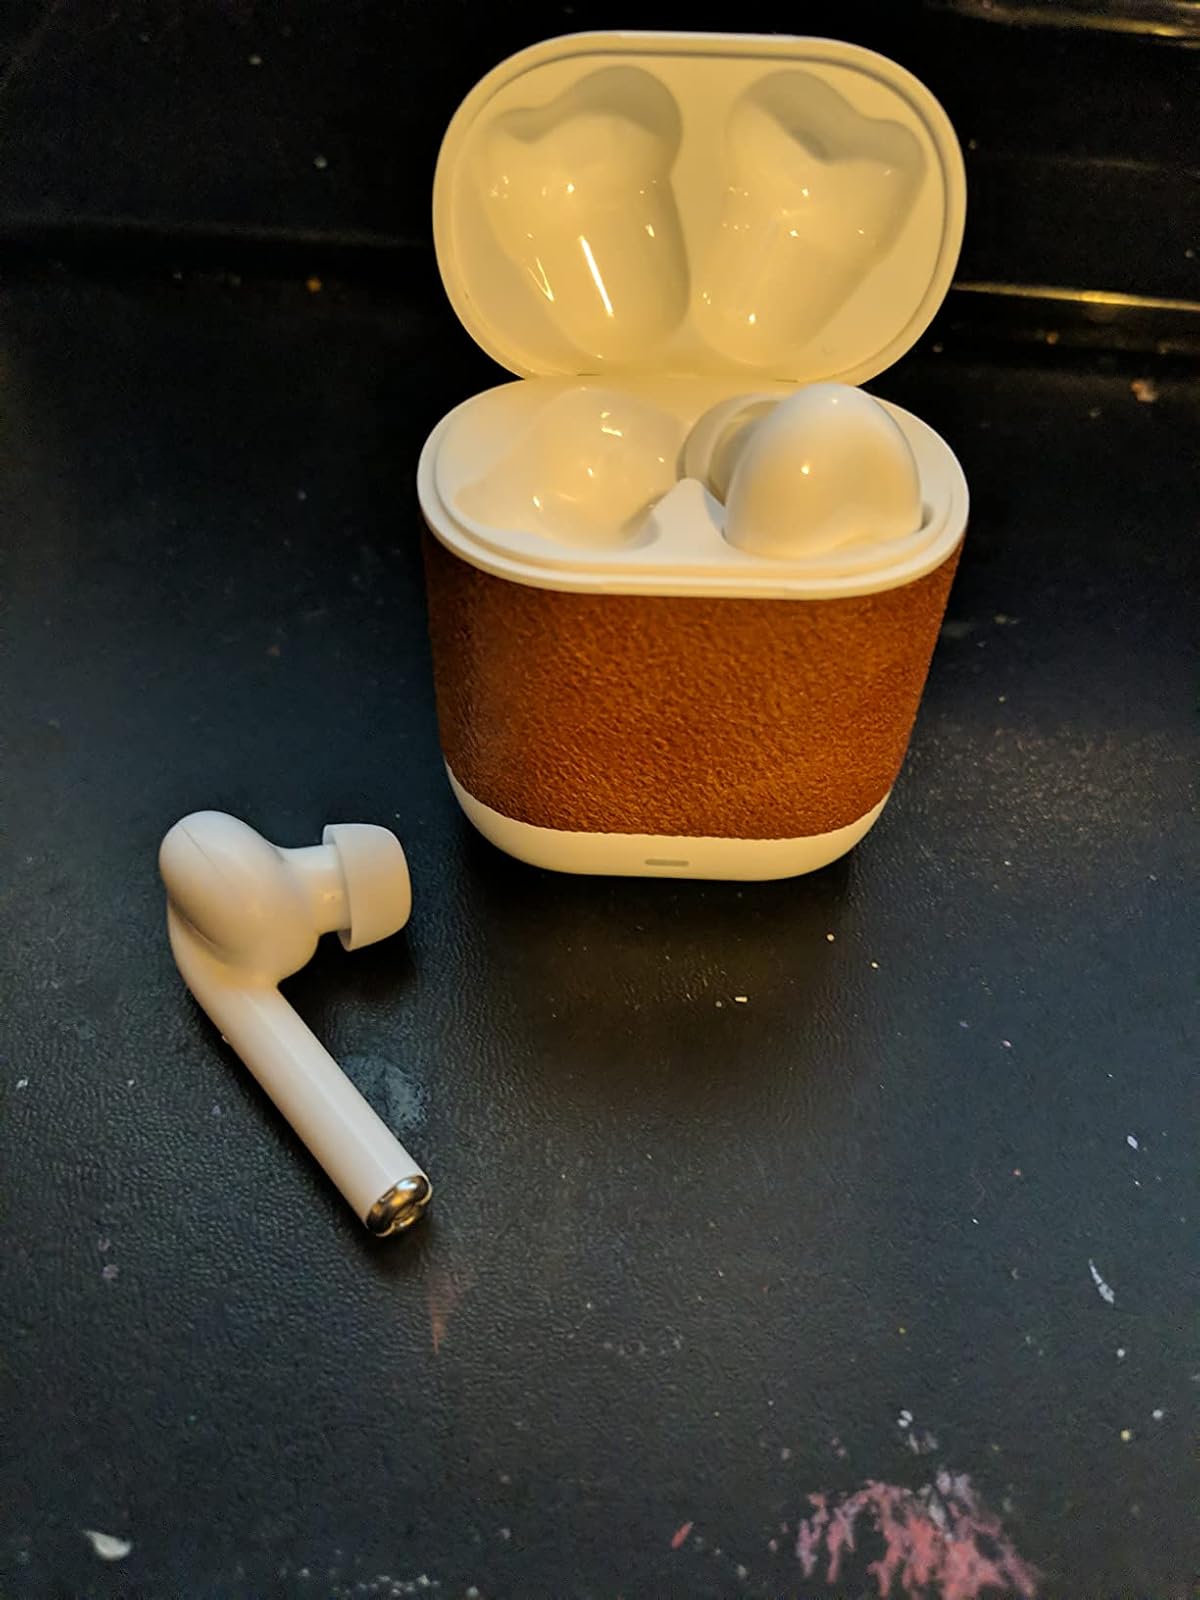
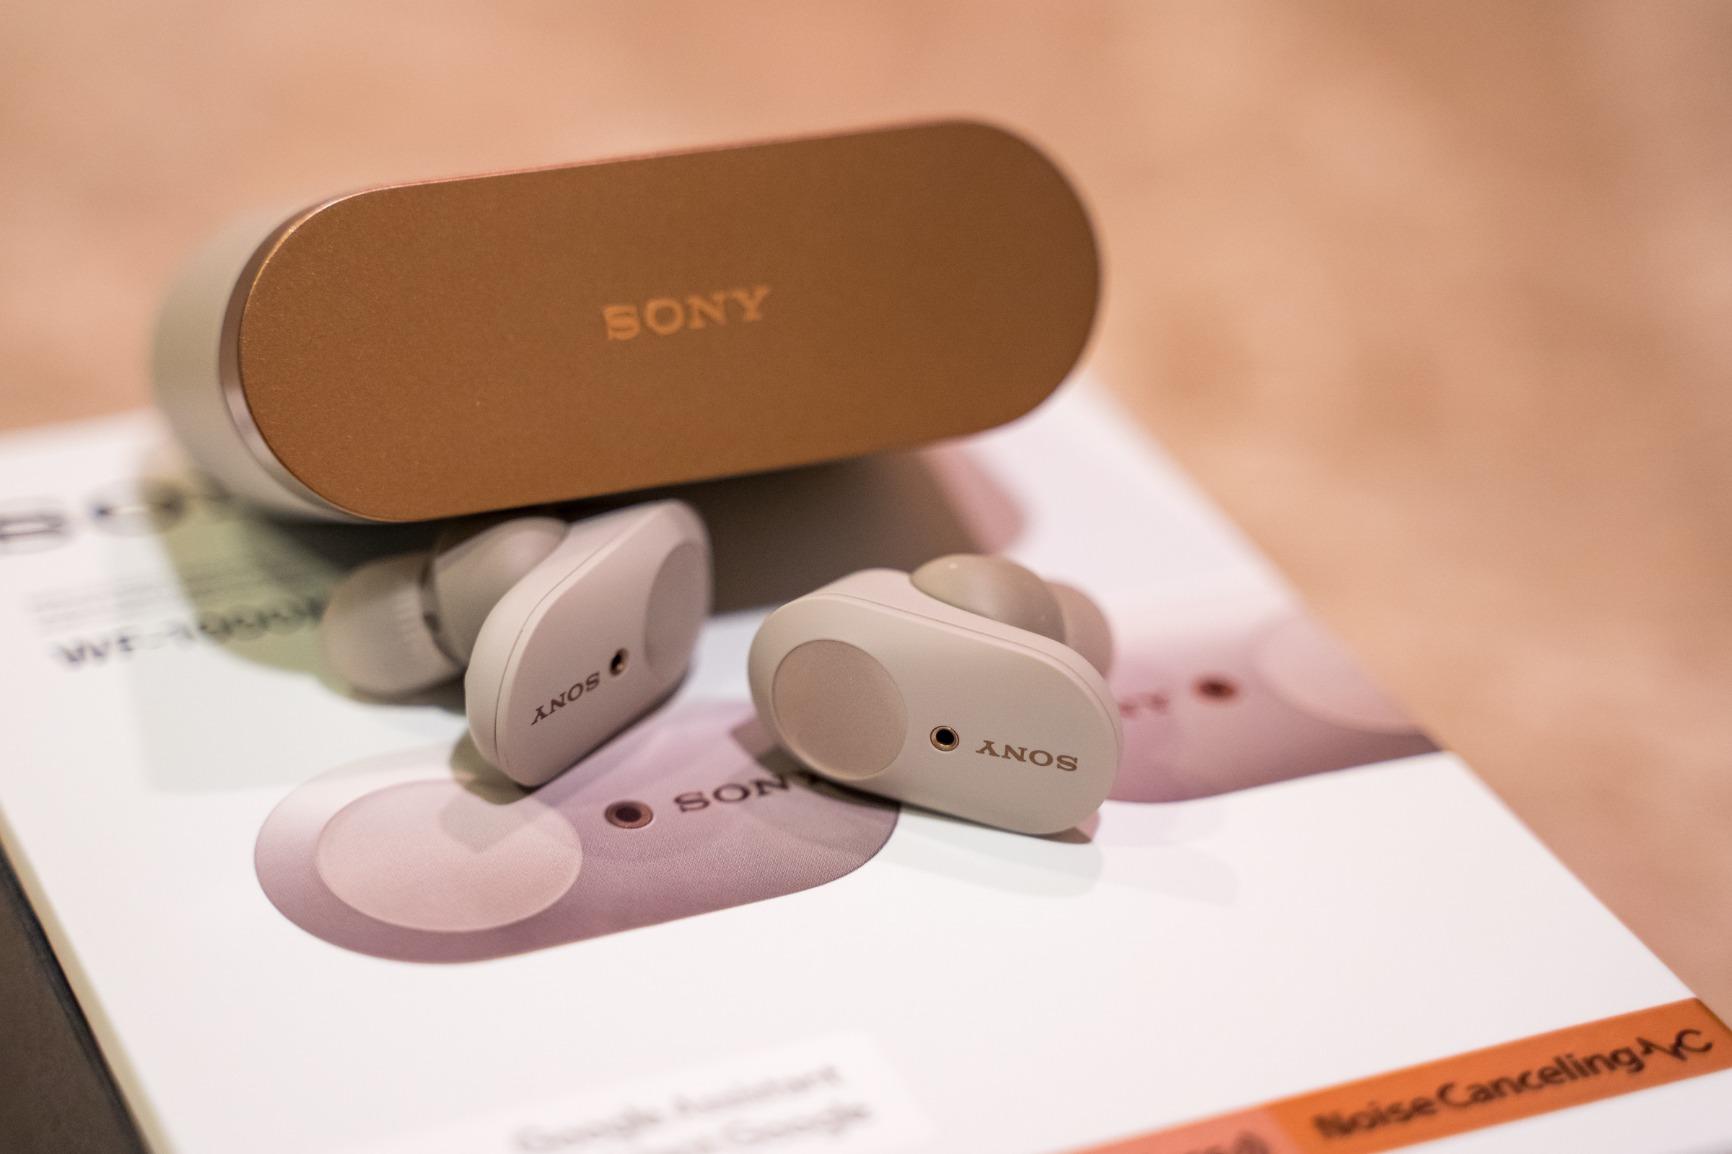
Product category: earbuds
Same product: no